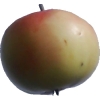
Label: Apple 11